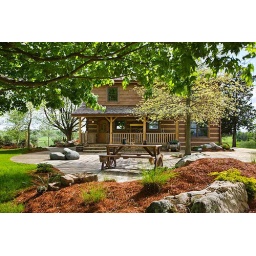
Exterior, horizontal, rear patio with picnic table with house in the background, Bittersweet Station, Lexington, Kentucky; Appalachian Log Homes